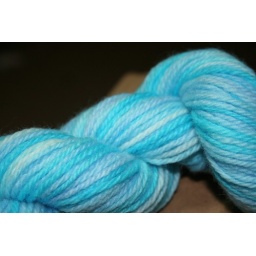
Paton's Classic wool in Winter White overdyed with Wilton's sky blue gel colouring and Chefmaster royal blue gel colouring